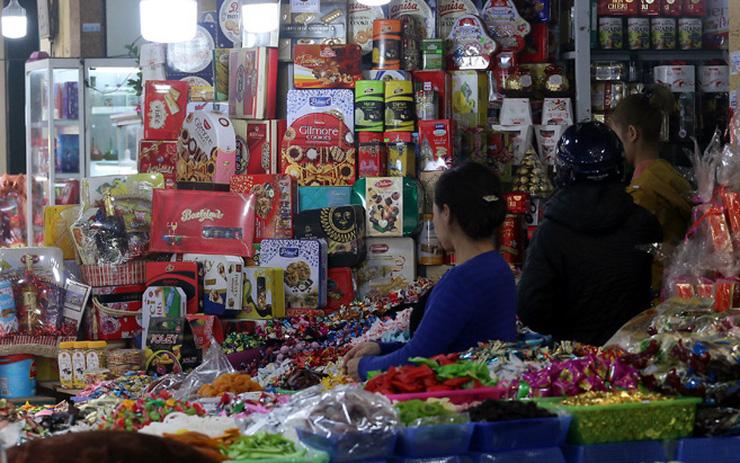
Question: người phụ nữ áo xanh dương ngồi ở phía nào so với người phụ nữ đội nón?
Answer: người phụ nữ áo xanh dương ngồi sau lưng người phụ nữ đội nón